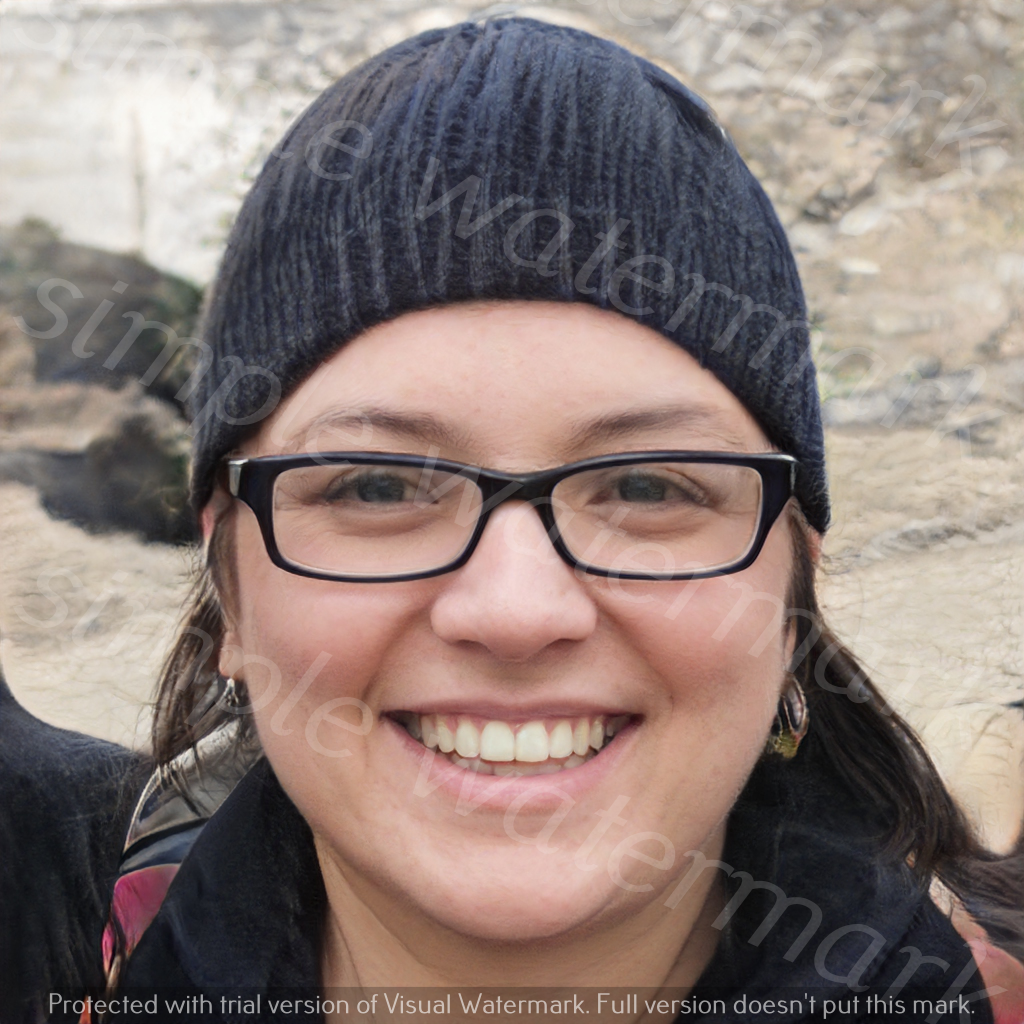
Label: Watermark